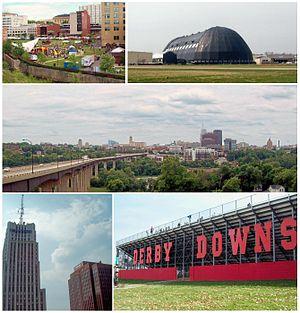
Akron est une ville de l'État de l'Ohio aux États-Unis, et est le siège du comté de Summit. La ville est située entre Cleveland au nord et Canton au sud, à environ 100 km à l'ouest de la frontière avec la Pennsylvanie.